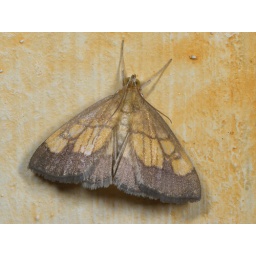
with windows open in the evenings to release excess heat, some moths get into the house